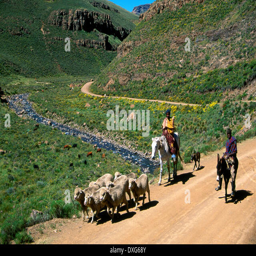
ethnicity riding horse and mule , with dogs , herding sheep along the road in the highlands